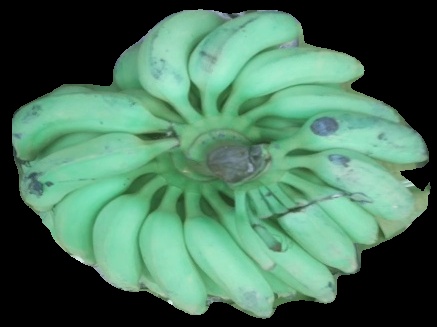
Variety: elakki-bale
Grade: grade2